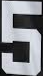
Number: 5